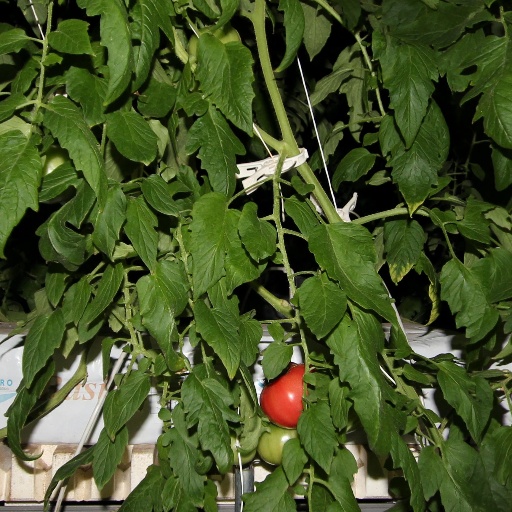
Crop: tomato